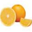
Label: orange